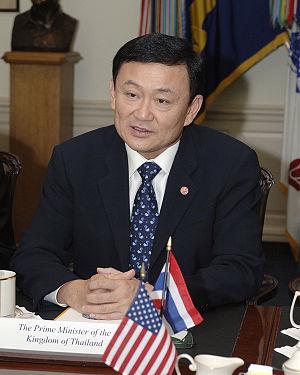
Thaksin Shinawatra est un homme d'affaires et homme politique thaïlandais né le 26 juillet 1949 à Chiang Mai.